Halo (optical phenomenon)

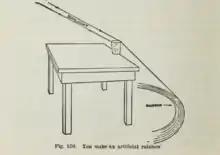
Analogous refraction demonstration experiment for the circumzenithal arc. Here, it is mistakenly labelled as an artificial rainbow in Gilberts book.

While mostly known and often quoted for being the oldest color depiction of the city of Stockholm, "Vädersolstavlan" (Swedish; "The Sundog Painting", literally "The Weather Sun Painting") is arguably also one of the oldest known depictions of a halo display, including a pair of sun dogs. For two hours in the morning of 20 April 1535, the skies over the city were filled with white circles and arcs crossing the sky, while additional suns (i.e., sun dogs) appeared around the Sun.